History of Bougainville

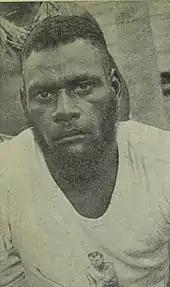
Francis Hagai, leader of the anti-colonial Hahalis Welfare Society

Following the outbreak of World War I, the Australian Naval and Military Expeditionary Force (AN&MEF) occupied Bougainville in December 1914, as part of the broader Australian occupation of German New Guinea. The 1919 Treaty of Versailles established the former German territory as a League of Nations mandate, the responsibility for which was awarded to Australia. The Australian military administration had adopted a "business as usual" approach and secured the support of the existing German business community. It was replaced by a civil administration in 1920, which expropriated the property of German nationals without compensation and deported them.